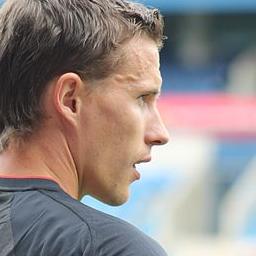
Age: 28